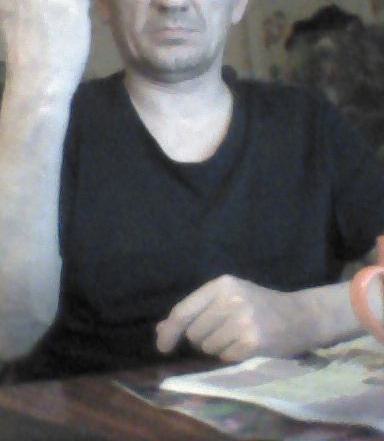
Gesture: no_gesture